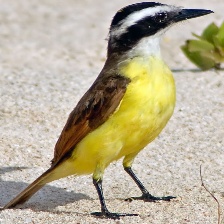
Species: GREAT KISKADEE
Scientific name: PITANGUS SULPHURATUS